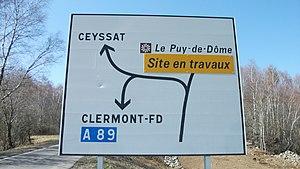
Panneau D42a sur la D 68 (Franche-Comté, 2007) pour les directions de Ceyssat, du Puy de Dôme (avec idéogramme ID16b Site classé et encart Site en travaux) et de Clermont-Fd et A 89
Dans le domaine de la signalisation routière de jalonnement, un encart est une partie d’un panneau d’une couleur différente de celle du reste du panneau.